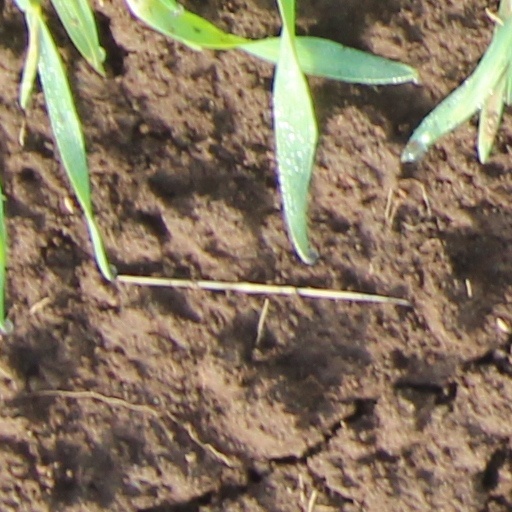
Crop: wheat